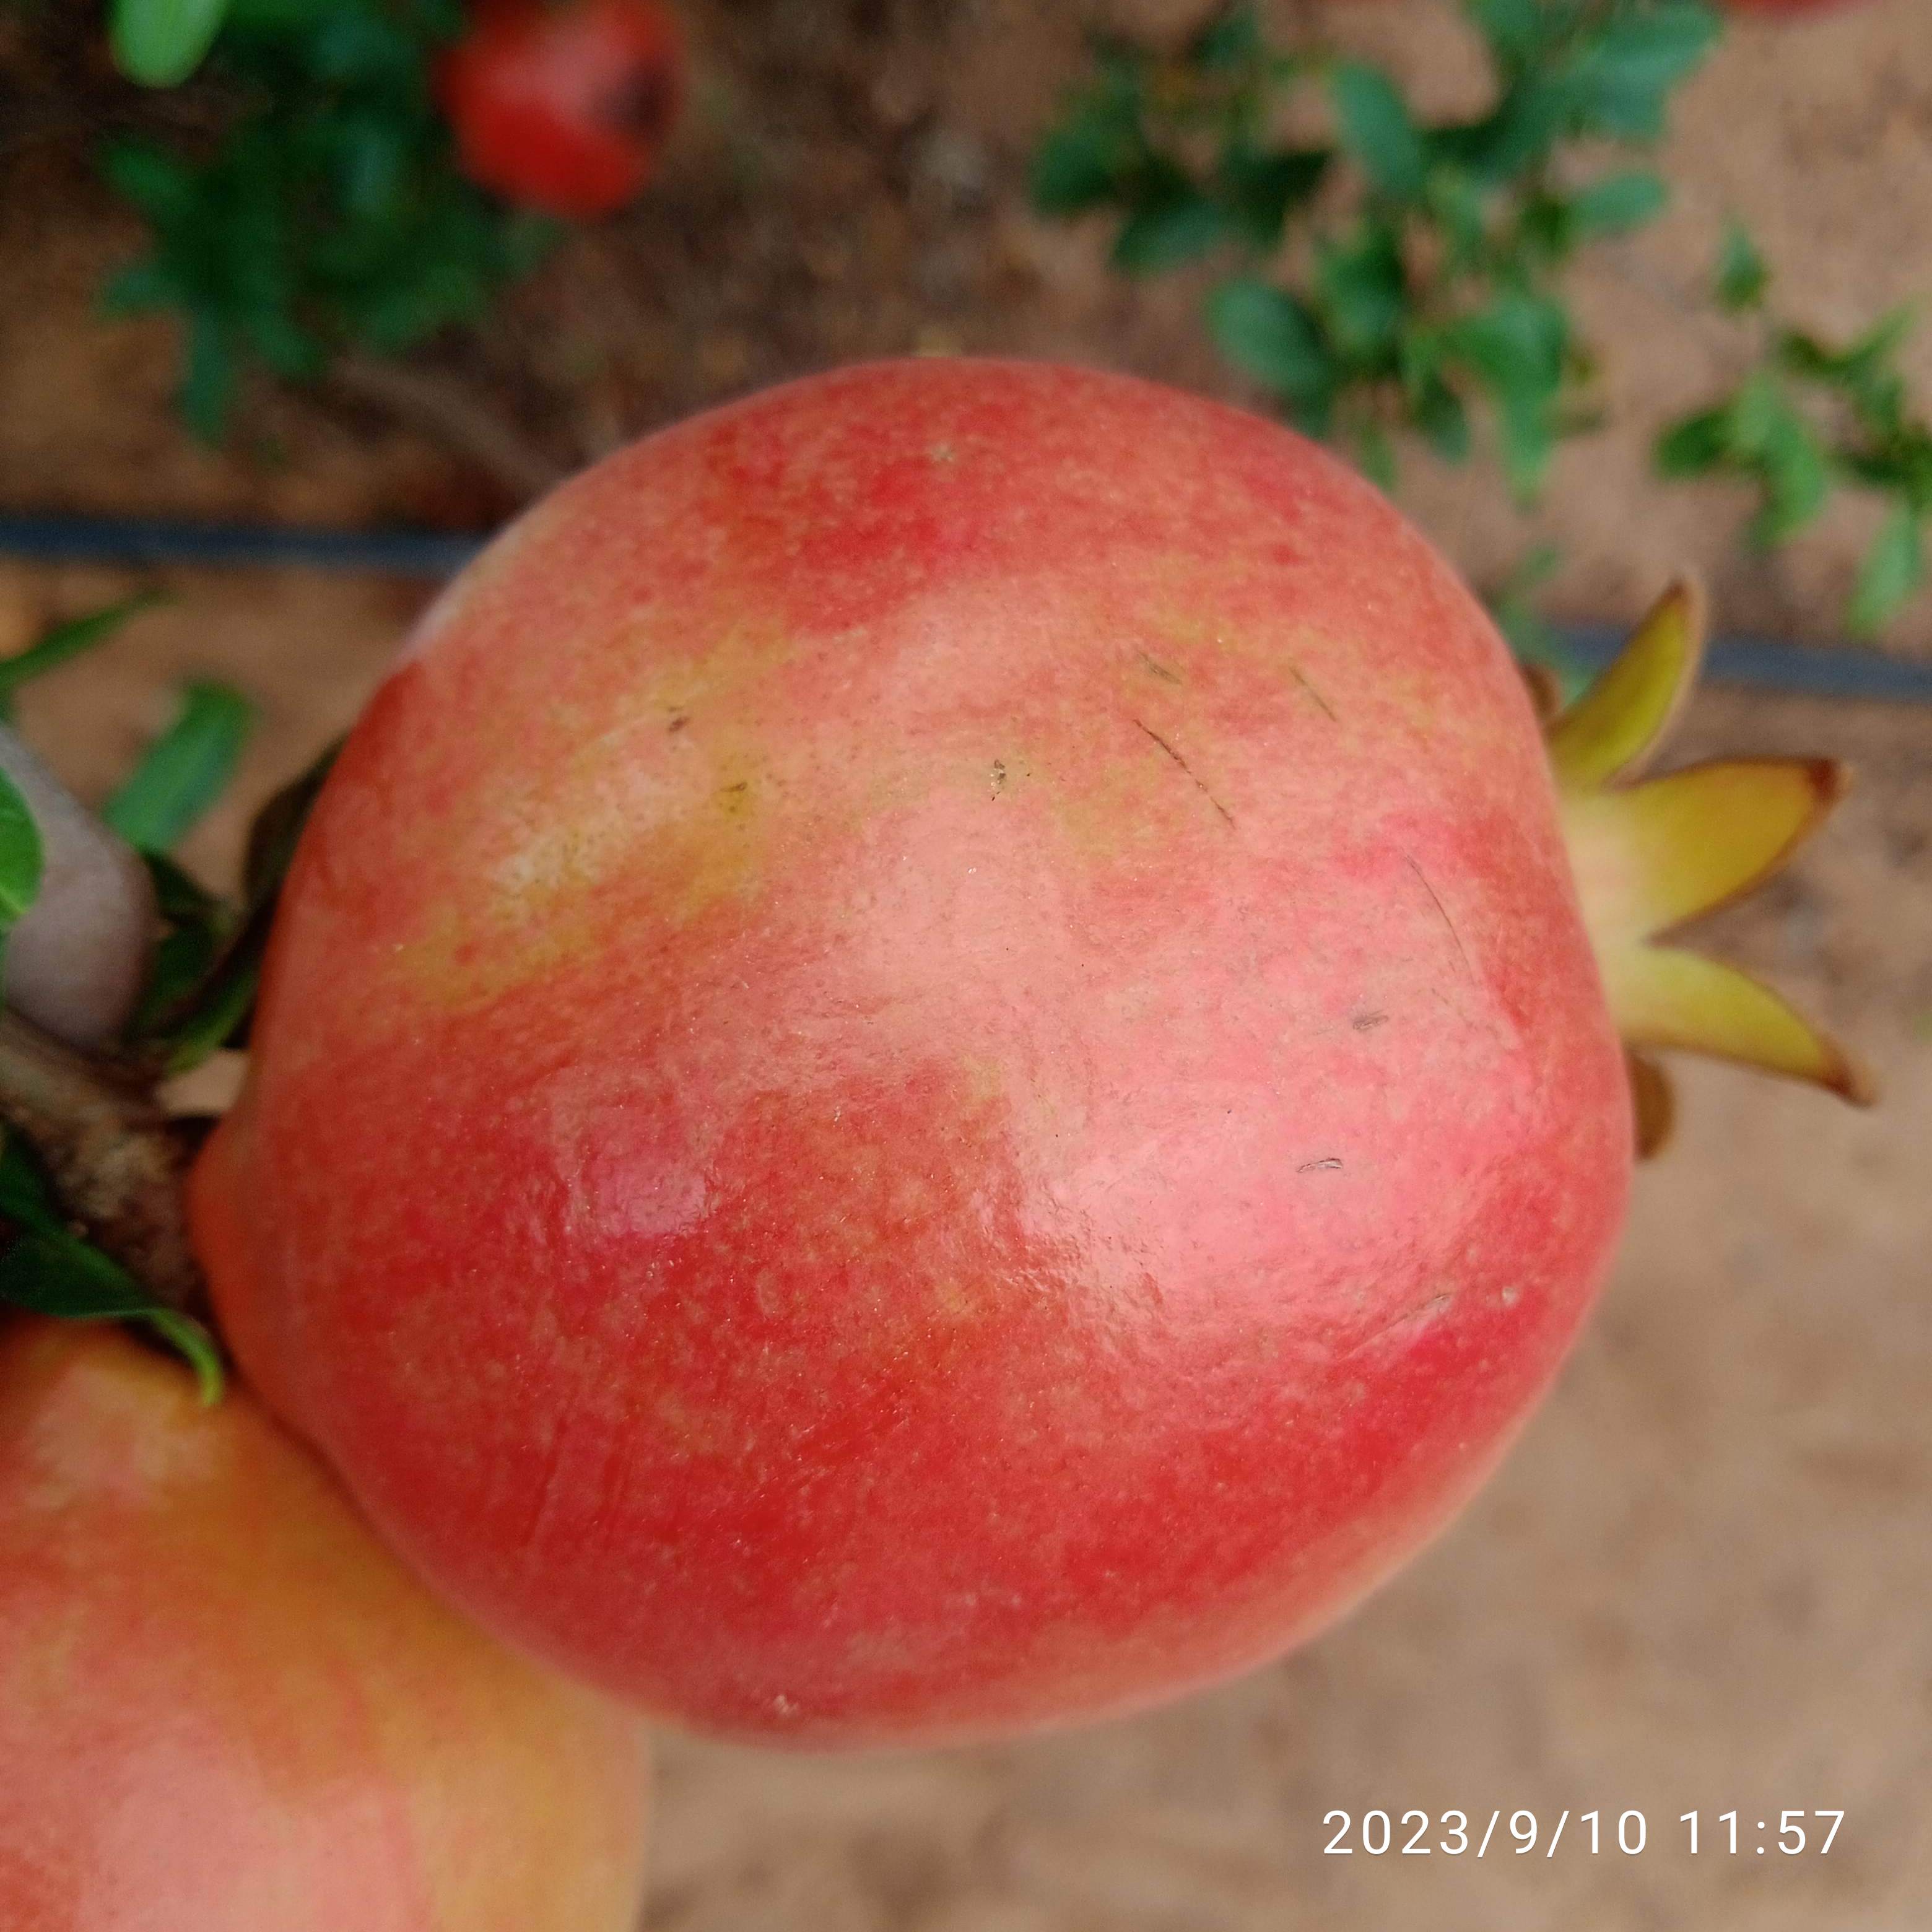
Label: Healthy